Orino Gorge

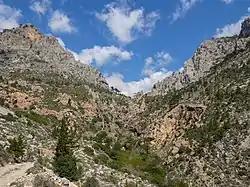
Orino Gorge

The Gorge (of) Orino or Canyon Red Butterfly is a canyon in southeastern Crete. It is located near the village of Oreino and is 5 km in length.